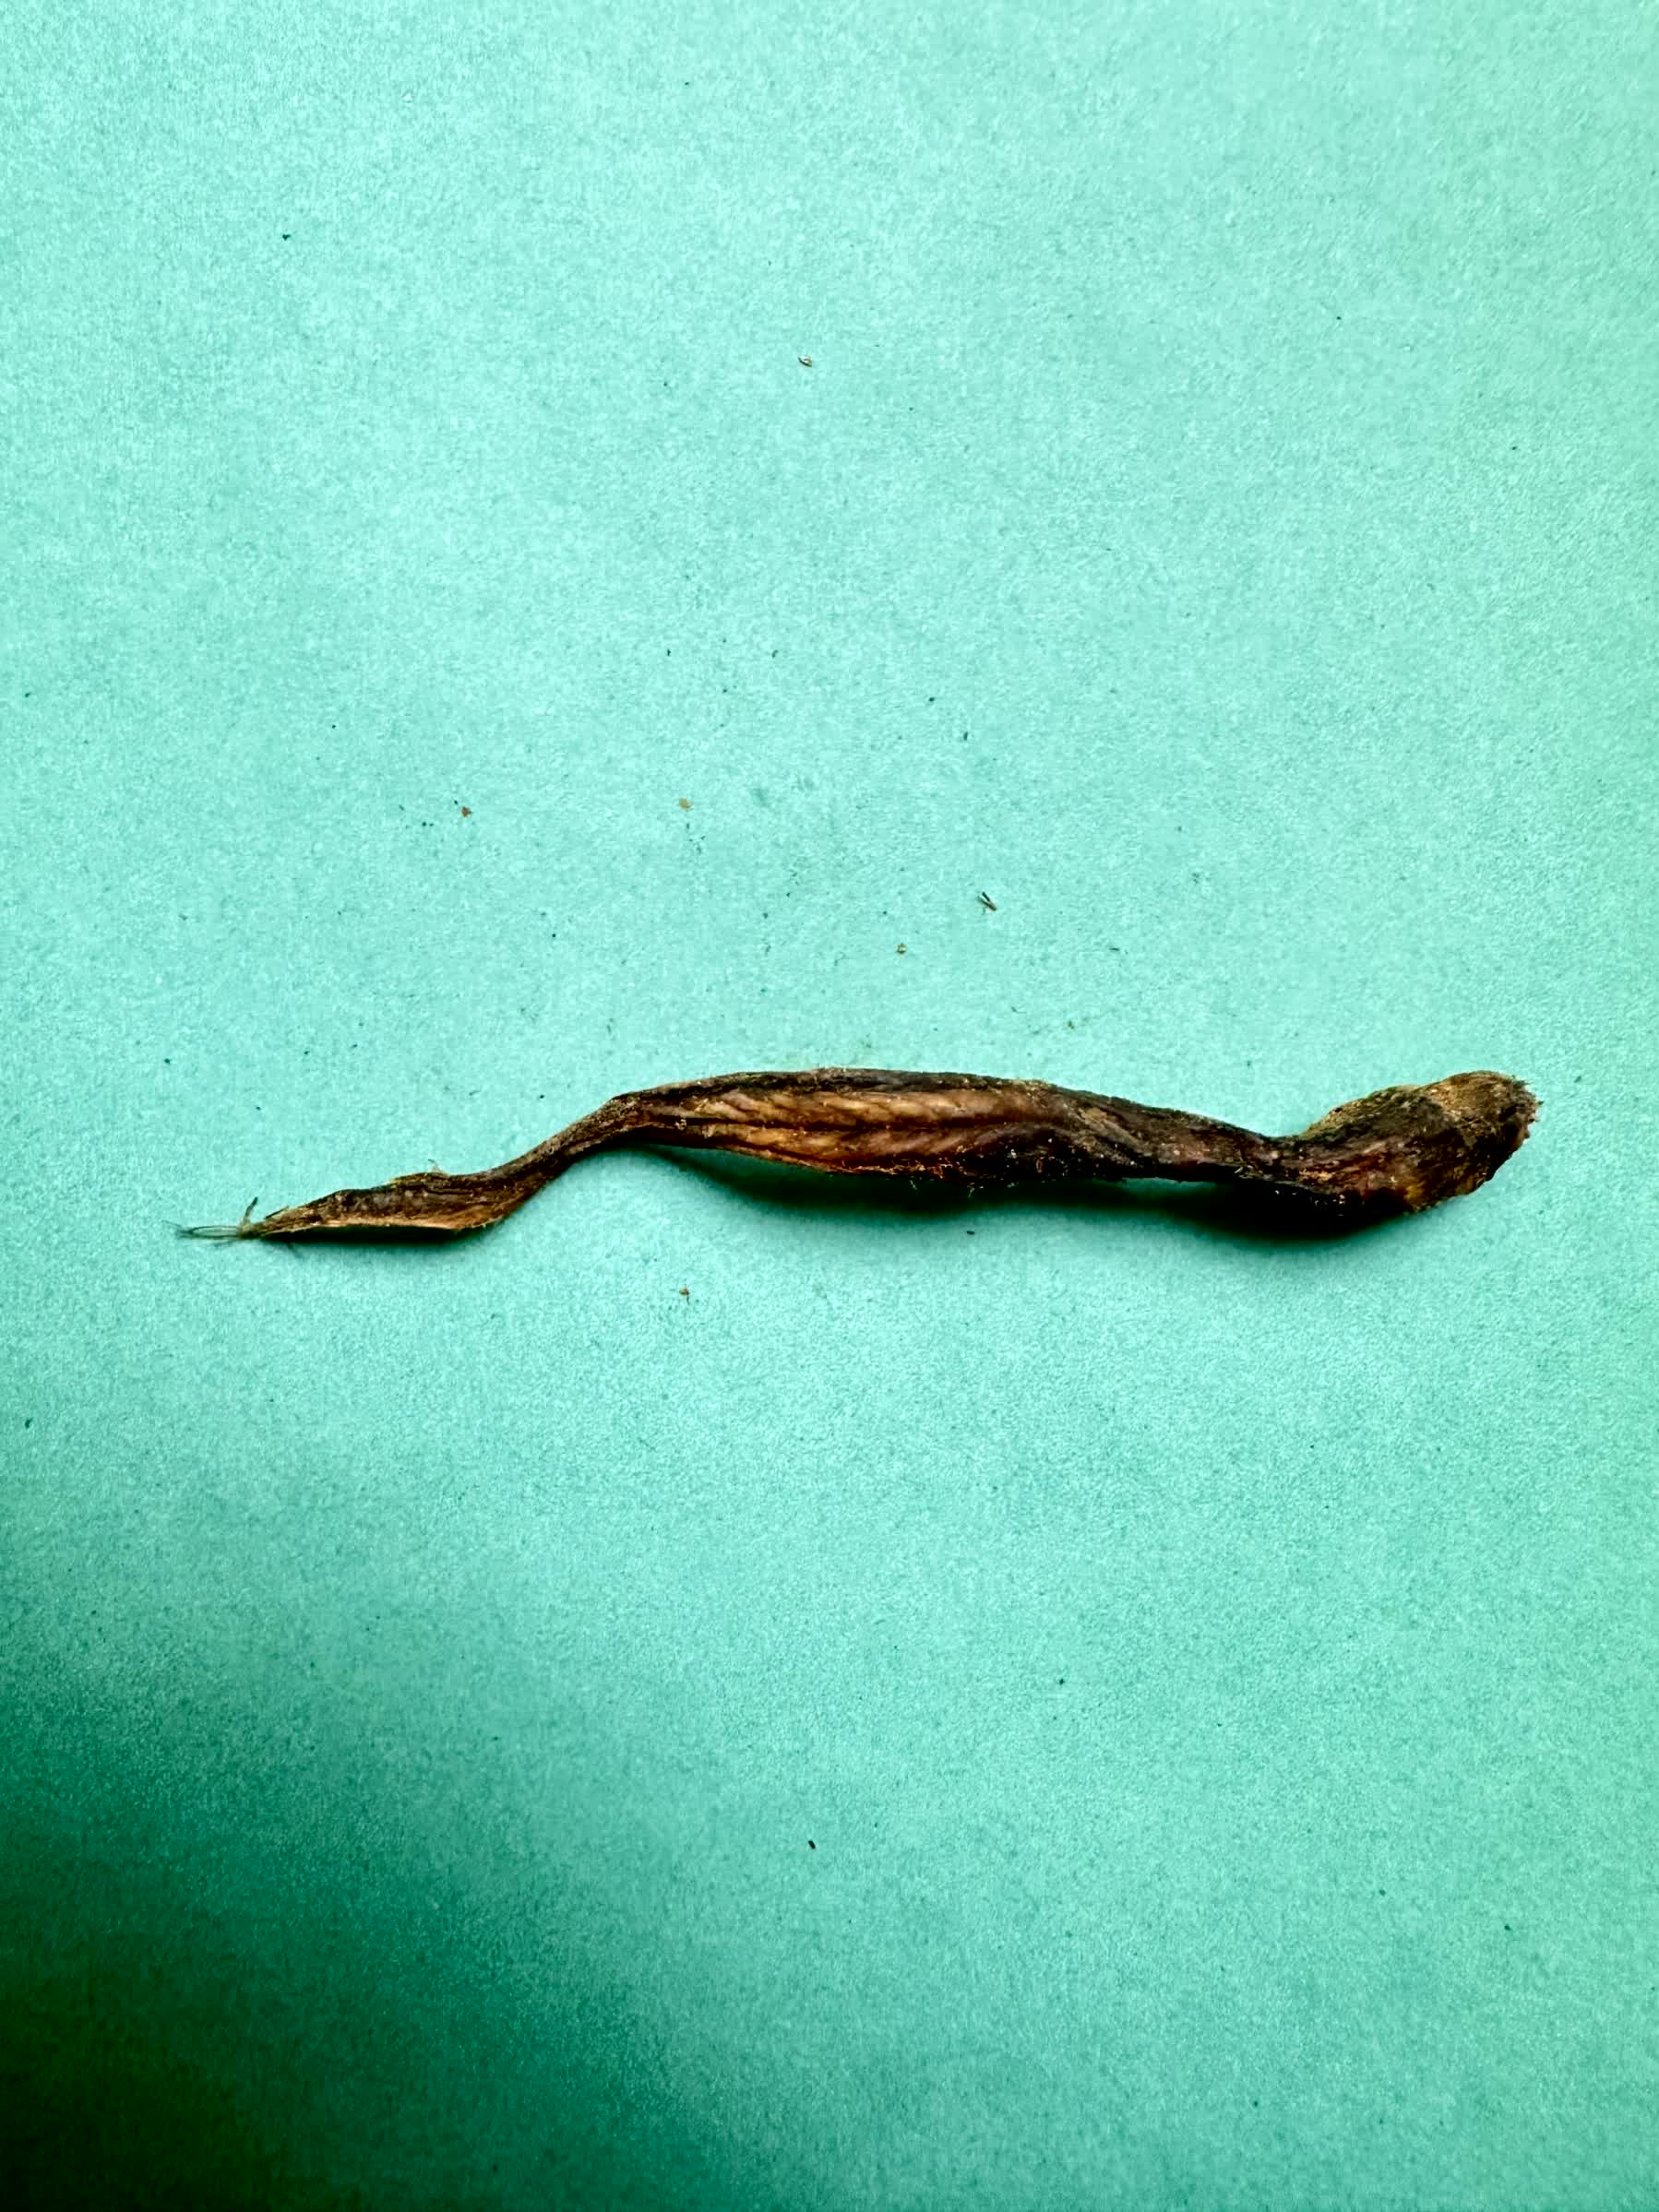
Species: Chewa